Taylor University

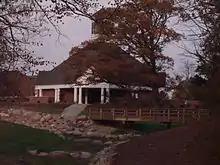
The Memorial Prayer Chapel built in memory of those killed in the van accident was opened Spring 2008.

On April 26, 2006, Taylor received national attention when a university van was involved in a fatal accident outside Marion, Indiana, while traveling between the Fort Wayne and Upland campuses. The accident happened when a northbound semi-trailer truck driver fell asleep at the wheel, crossed the median and struck the southbound passenger van on I-69. Four students and one staff member were killed, and three staff members and one student were injured. The accident occurred two days before former university president Eugene Habecker's inauguration ceremony. The truck driver was convicted of reckless, involuntary manslaughter and received a four-year prison sentence.